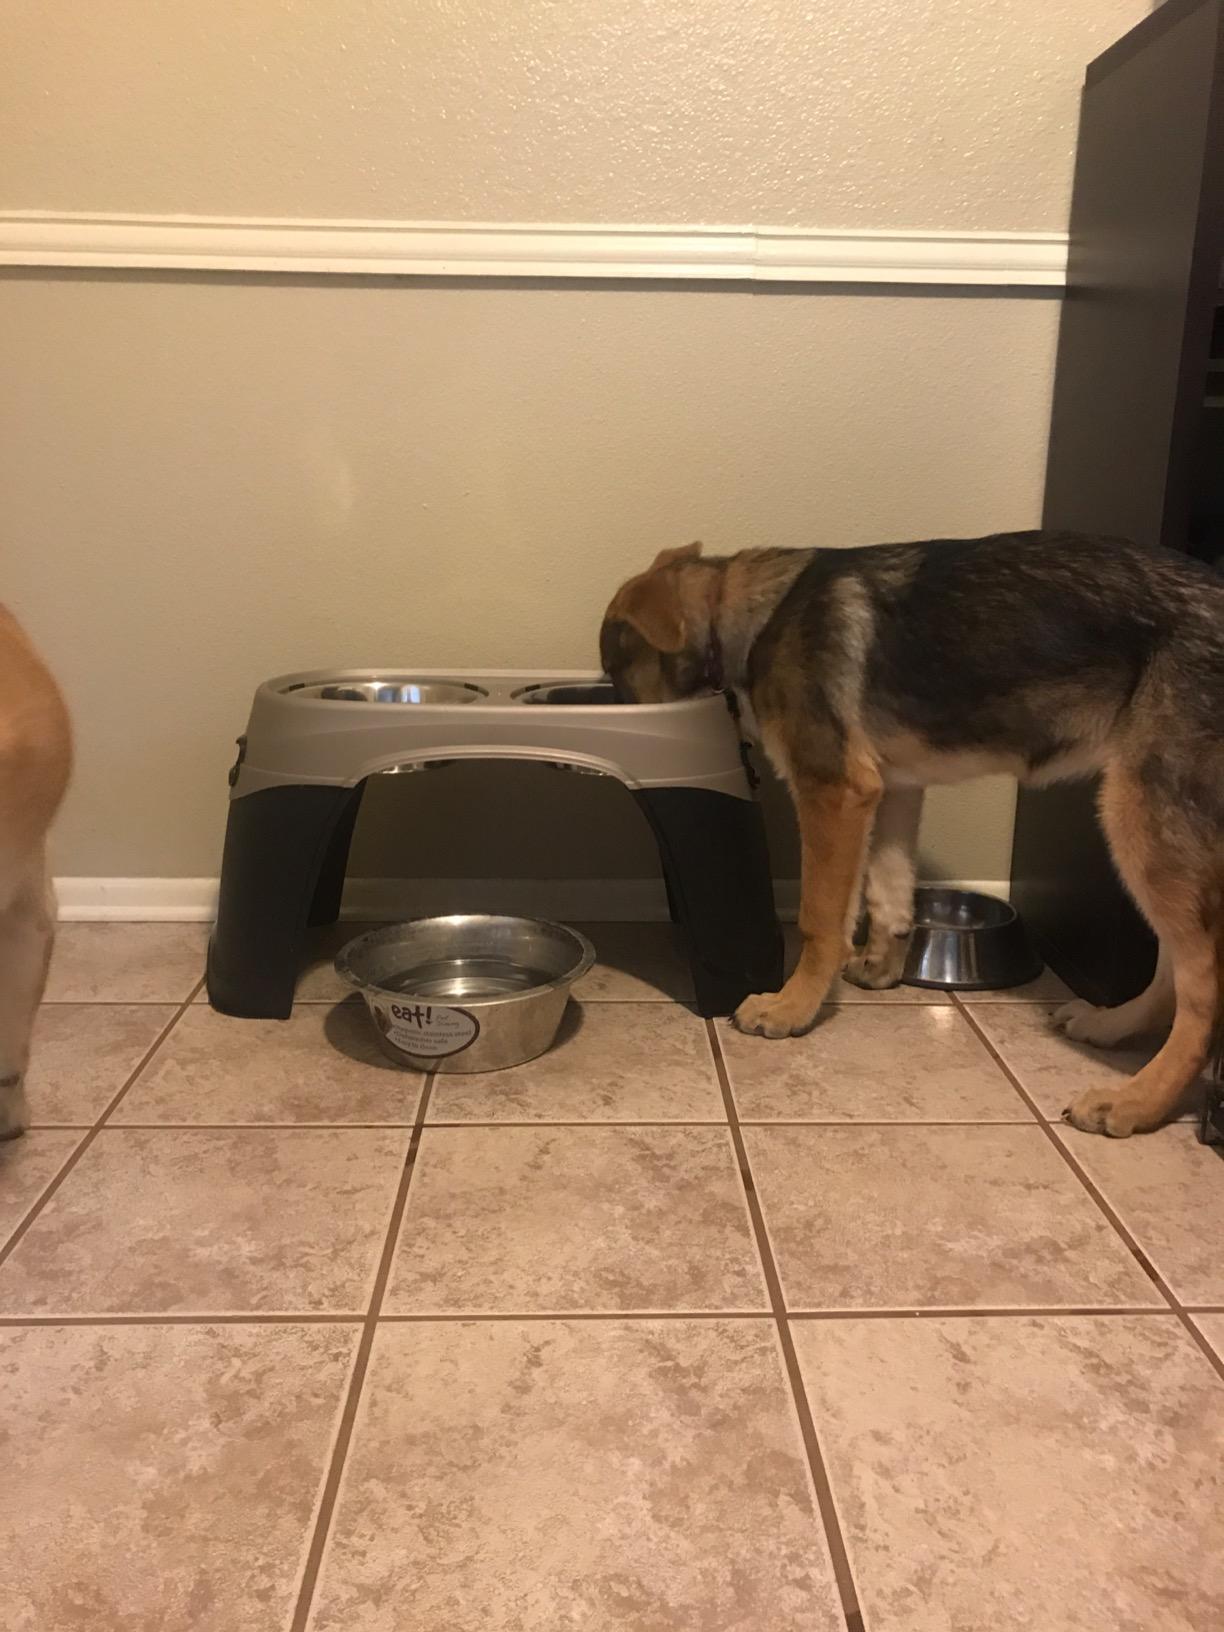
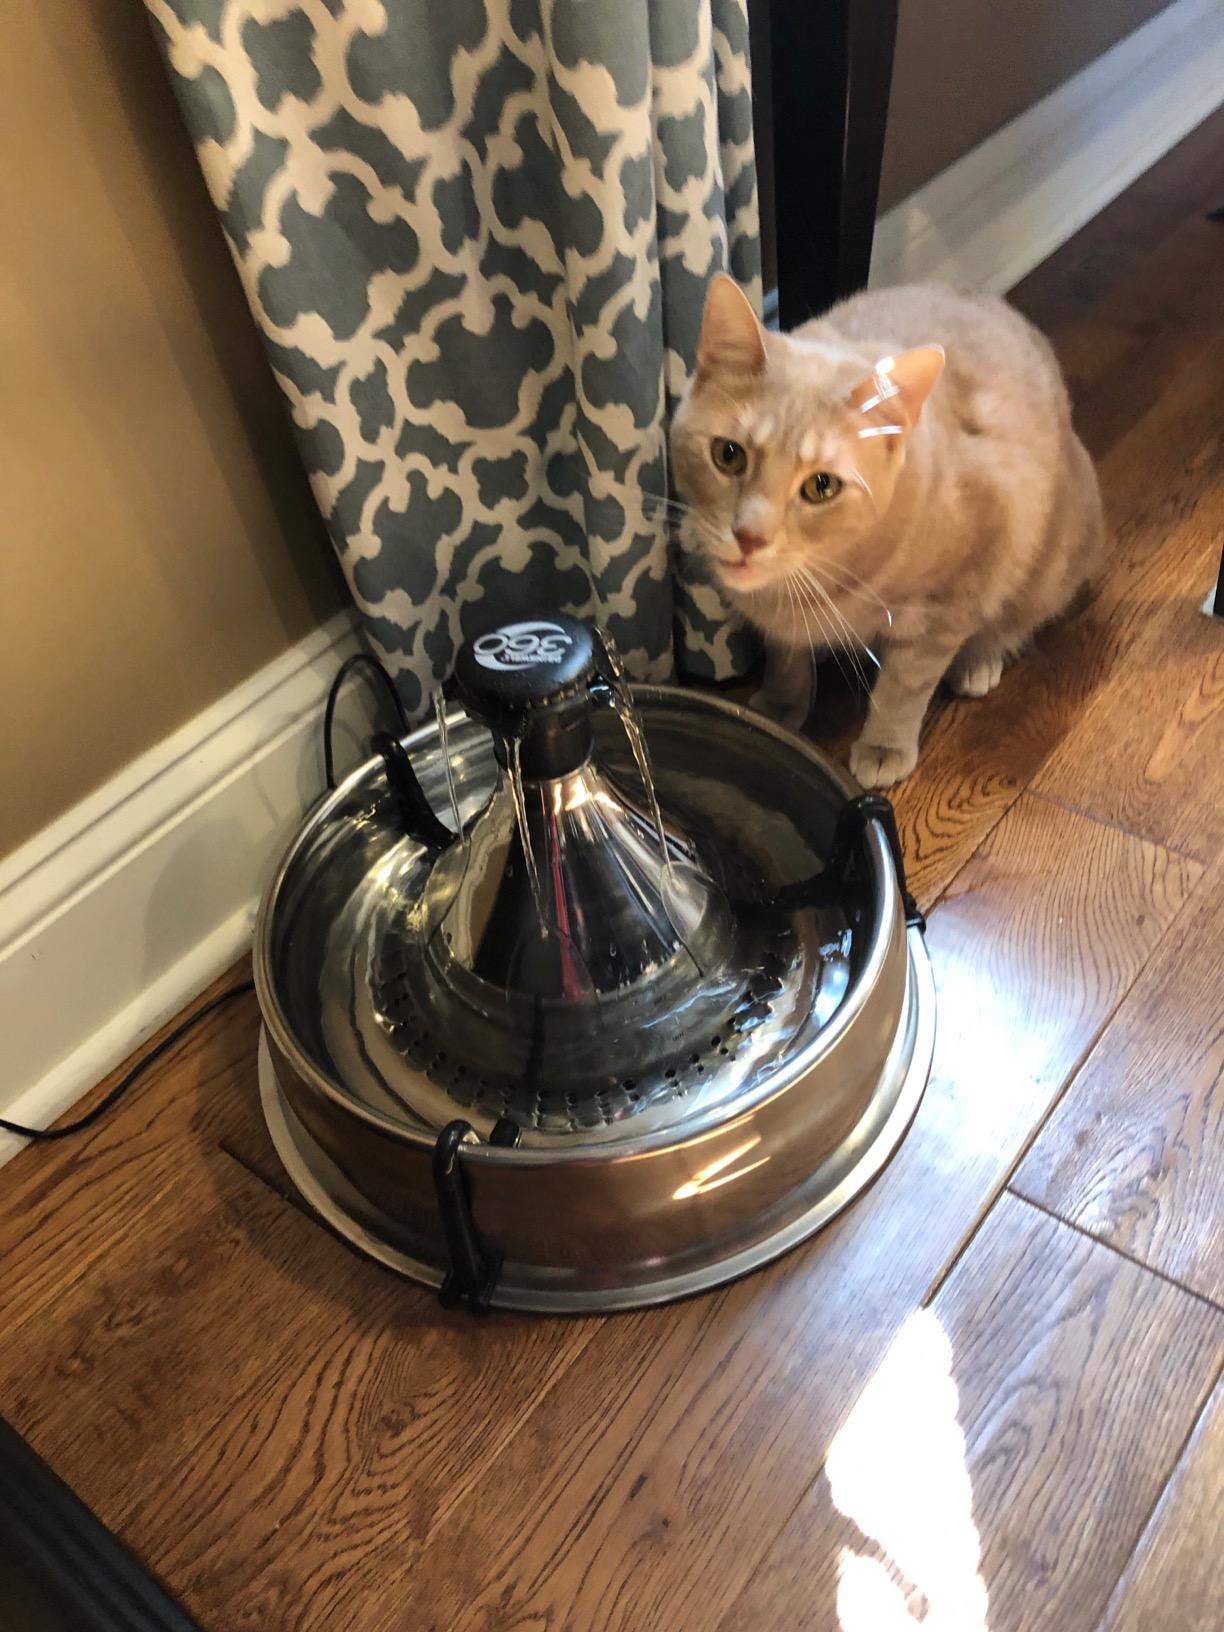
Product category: items_bowl
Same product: no